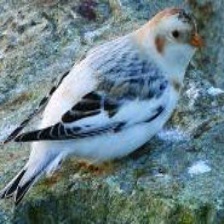
Species: MCKAYS BUNTING
Scientific name: PLECTROPHENAX HYPERBOREUS
ImageNet parent category: indigo_bunting